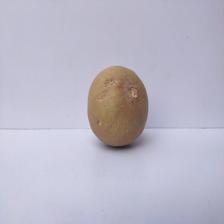
Size: Large